Jesús Comín Sagüés

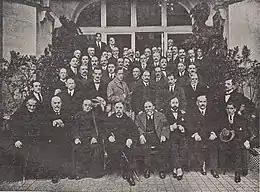
Magna Junta de Biarritz

Comín's position in the academic realm of the Republic is uncertain; it is not clear whether he continued working at the University, either as a librarian or as a scholar. Occasionally he was referred to as "catedrático"; a present-day scholar names him "Professor Jesús Comín" and even claims he chaired a faculty, but points to Law instead of Letters. The official Cortes service referred to him as "abogado" rather than as a scholar. None of the sources consulted lists any Comín's scholarly works. A rather hagiographical and outdated encyclopedic entry notes his extensive culture and asserts that he specialized in political, philosophical, literary and historical studies. A monograph dedicated to Zaragoza University staff supporting the Nationalist rebels of 1936 does not list Comín at all.